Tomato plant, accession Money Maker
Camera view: tilt-top (135 deg); turntable rotation: 0 degrees
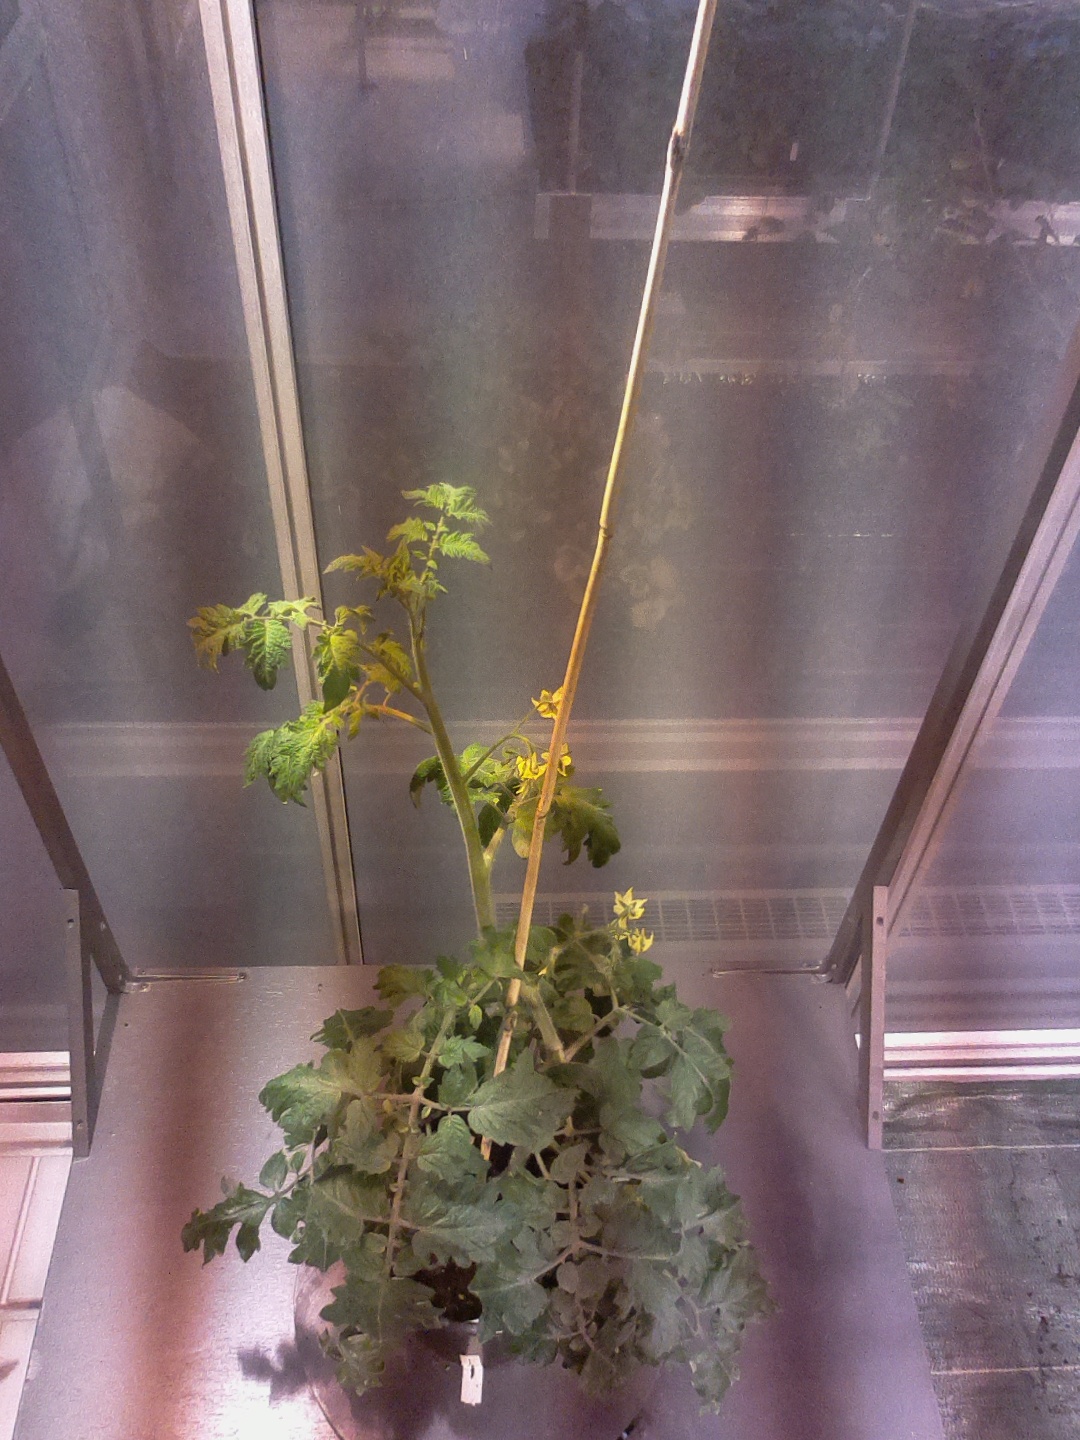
BBCH growth stage 68: Full flowering, 80%-90% of flowers open, more petals falling